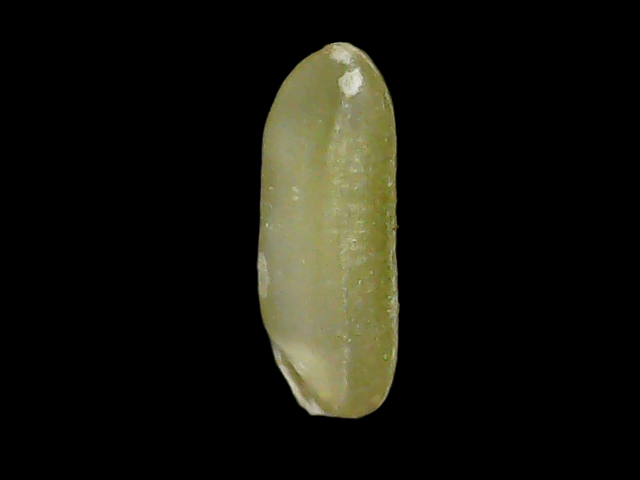
Rice variety: Binadhan26